Christian Hilt

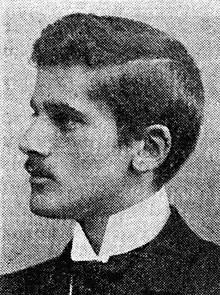
Portrait of Christian Hilt

Christian Gottlieb Hilt (29 January 1888 – 5 August 1958) was a Norwegian newspaper editor and politician for the Labour and Communist parties.